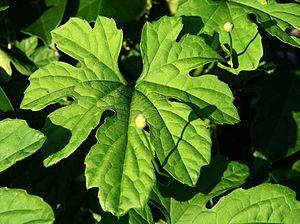
margose feuille
La margose, melon amer ou momordique, est une plante potagère grimpante de la famille des Cucurbitaceae, cultivée dans les climats chauds ou tempérés en plante annuelle. Le terme margose désigne la plante et le fruit, la plante est parfois nommée improprement margosier qui désigne en créole de l'Océan indien le mélia.